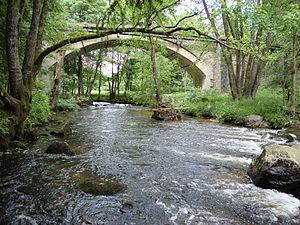
La Semène est une rivière de France, qui traverse les départements de la Loire et de la Haute-Loire, en région Auvergne-Rhône-Alpes. C'est un affluent droit direct de la Loire.
Saint-Victor-Malescours est une commune française située dans le département de la Haute-Loire en région Auvergne-Rhône-Alpes.